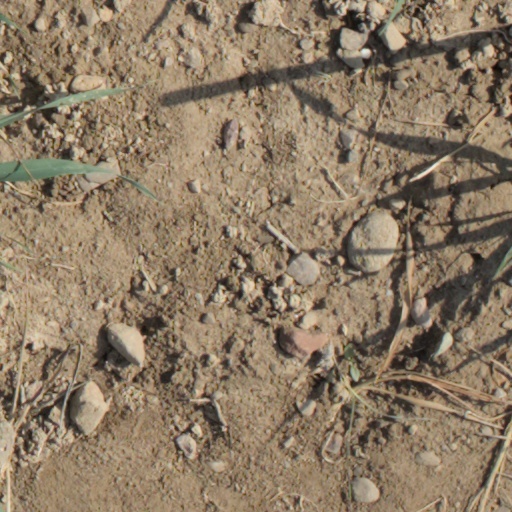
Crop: wheat